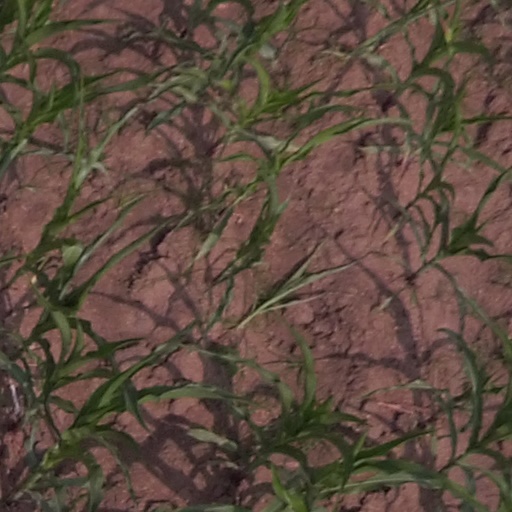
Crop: maize; corn